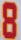
Number: 8